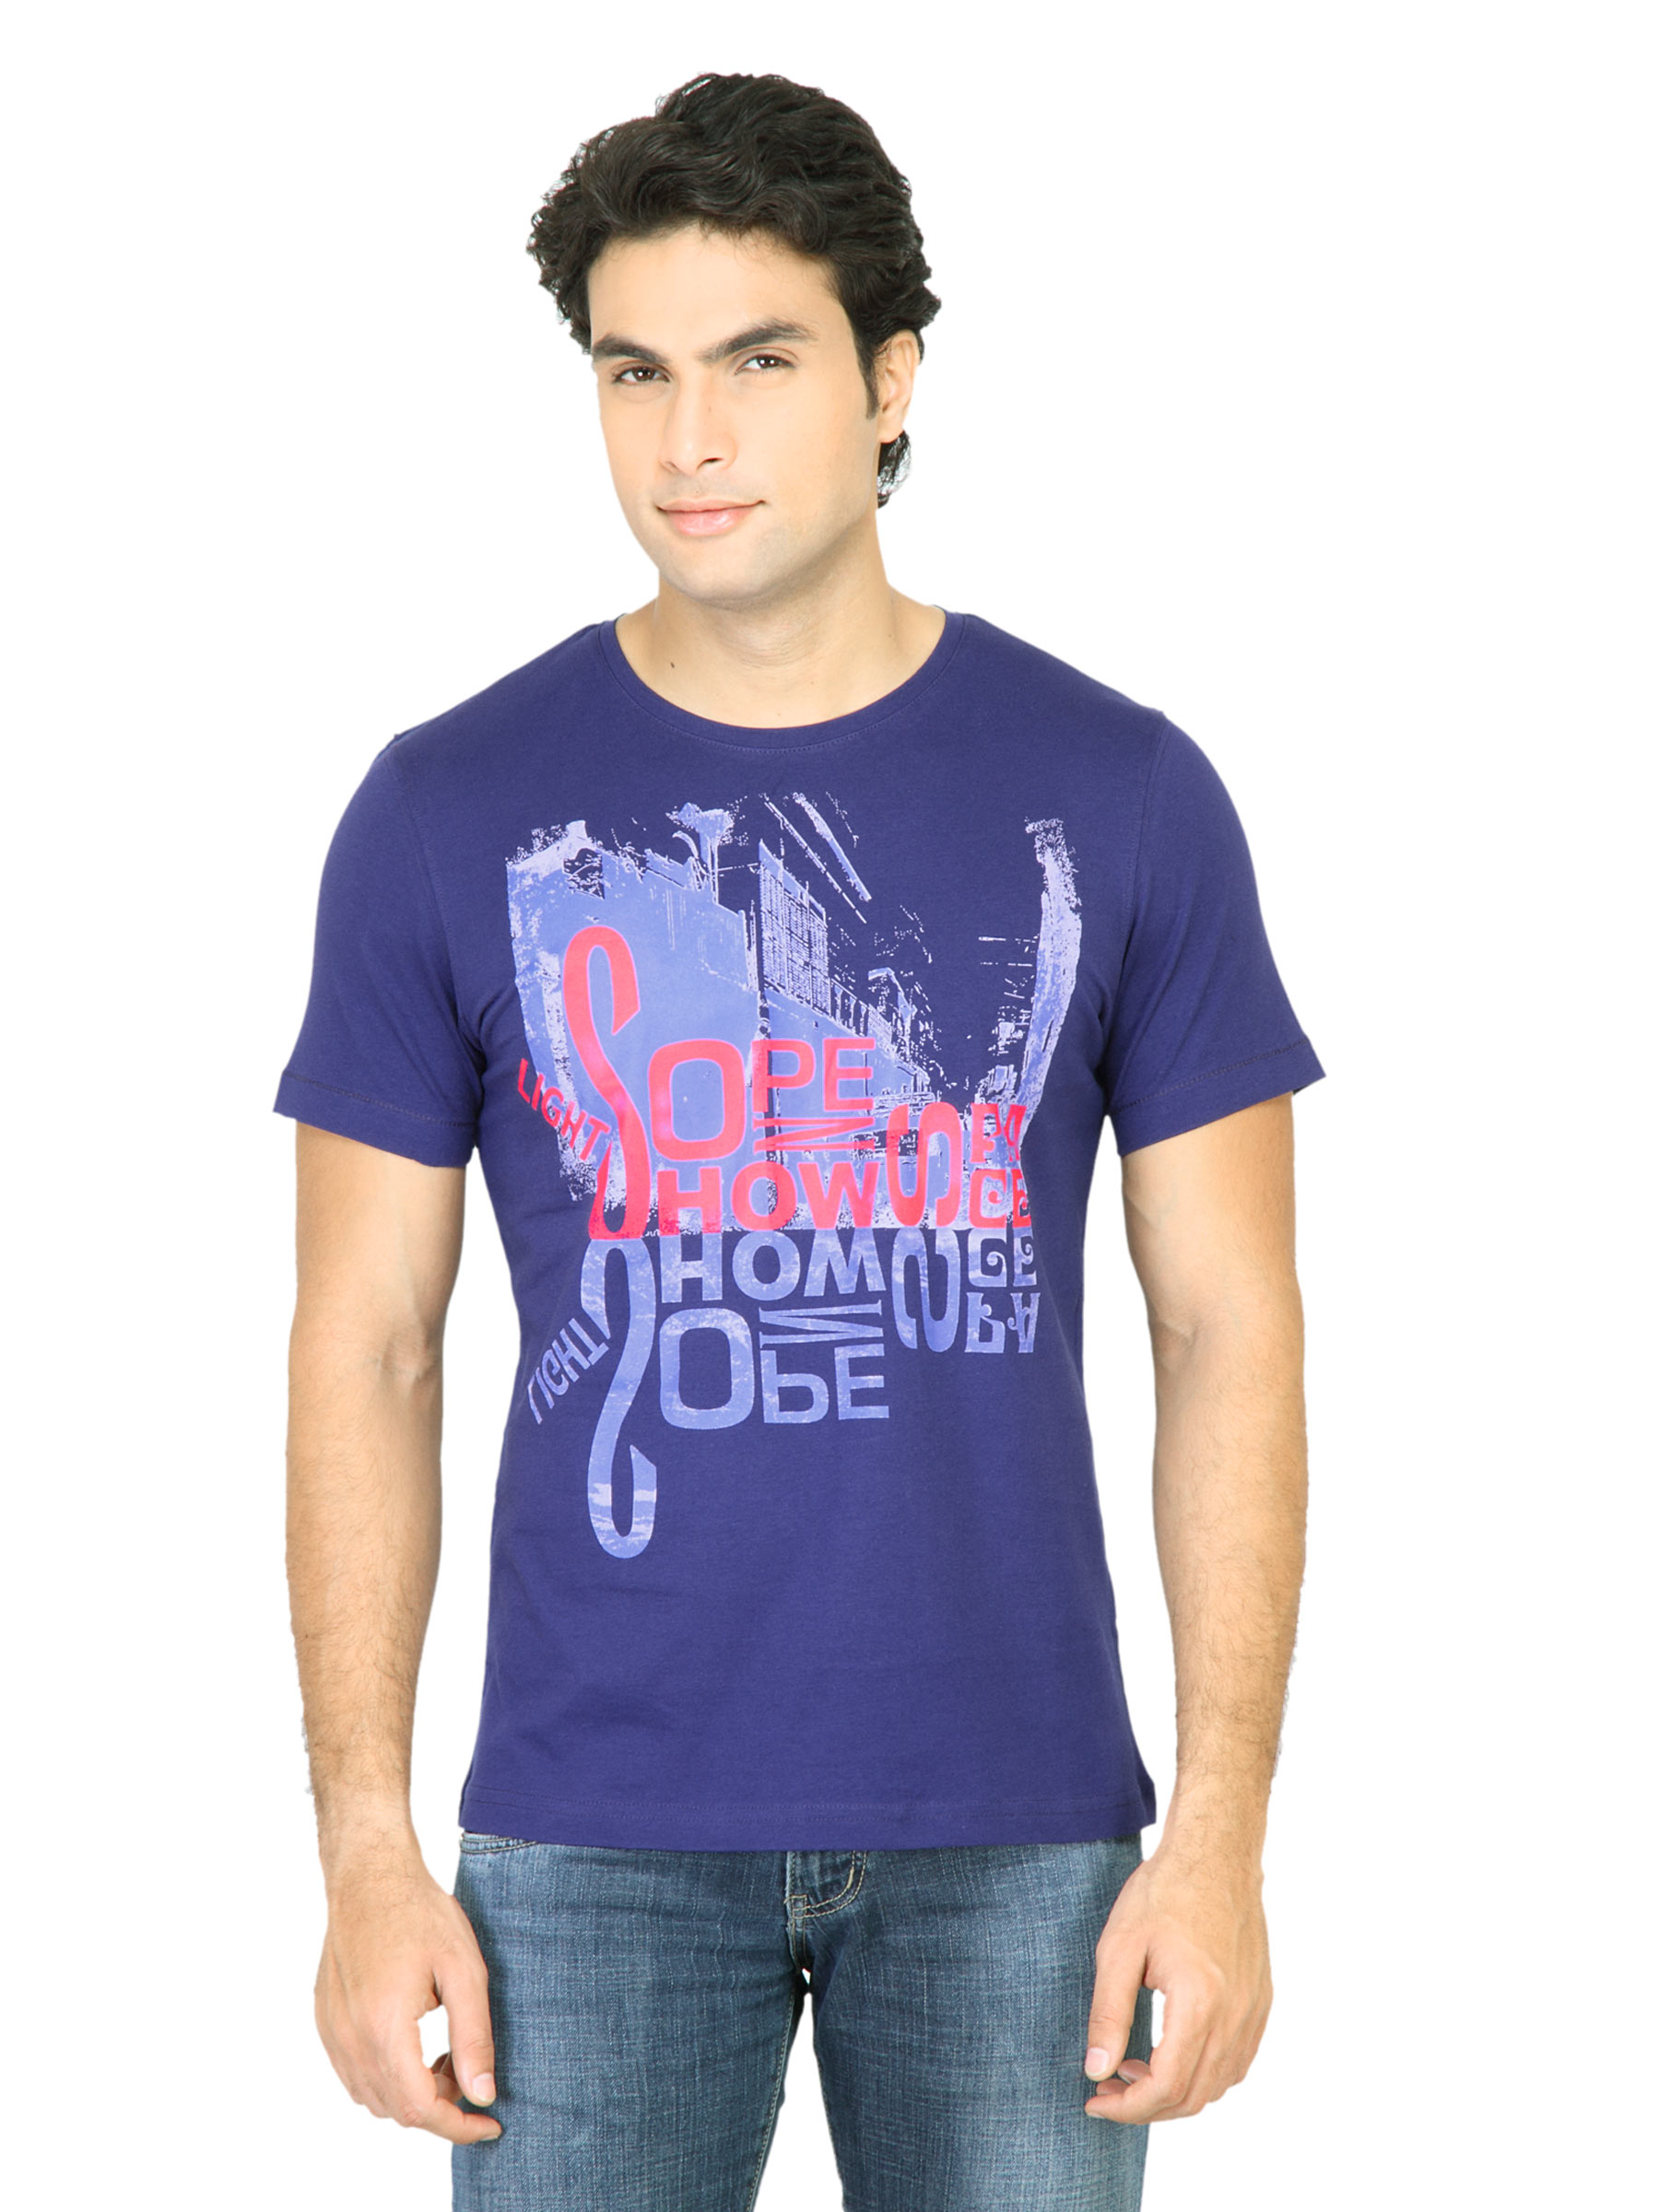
United Colors of Benetton Men Printed Blue TShirt
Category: Apparel / Topwear / Tshirts
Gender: Men
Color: Blue
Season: Summer 2011
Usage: Casual